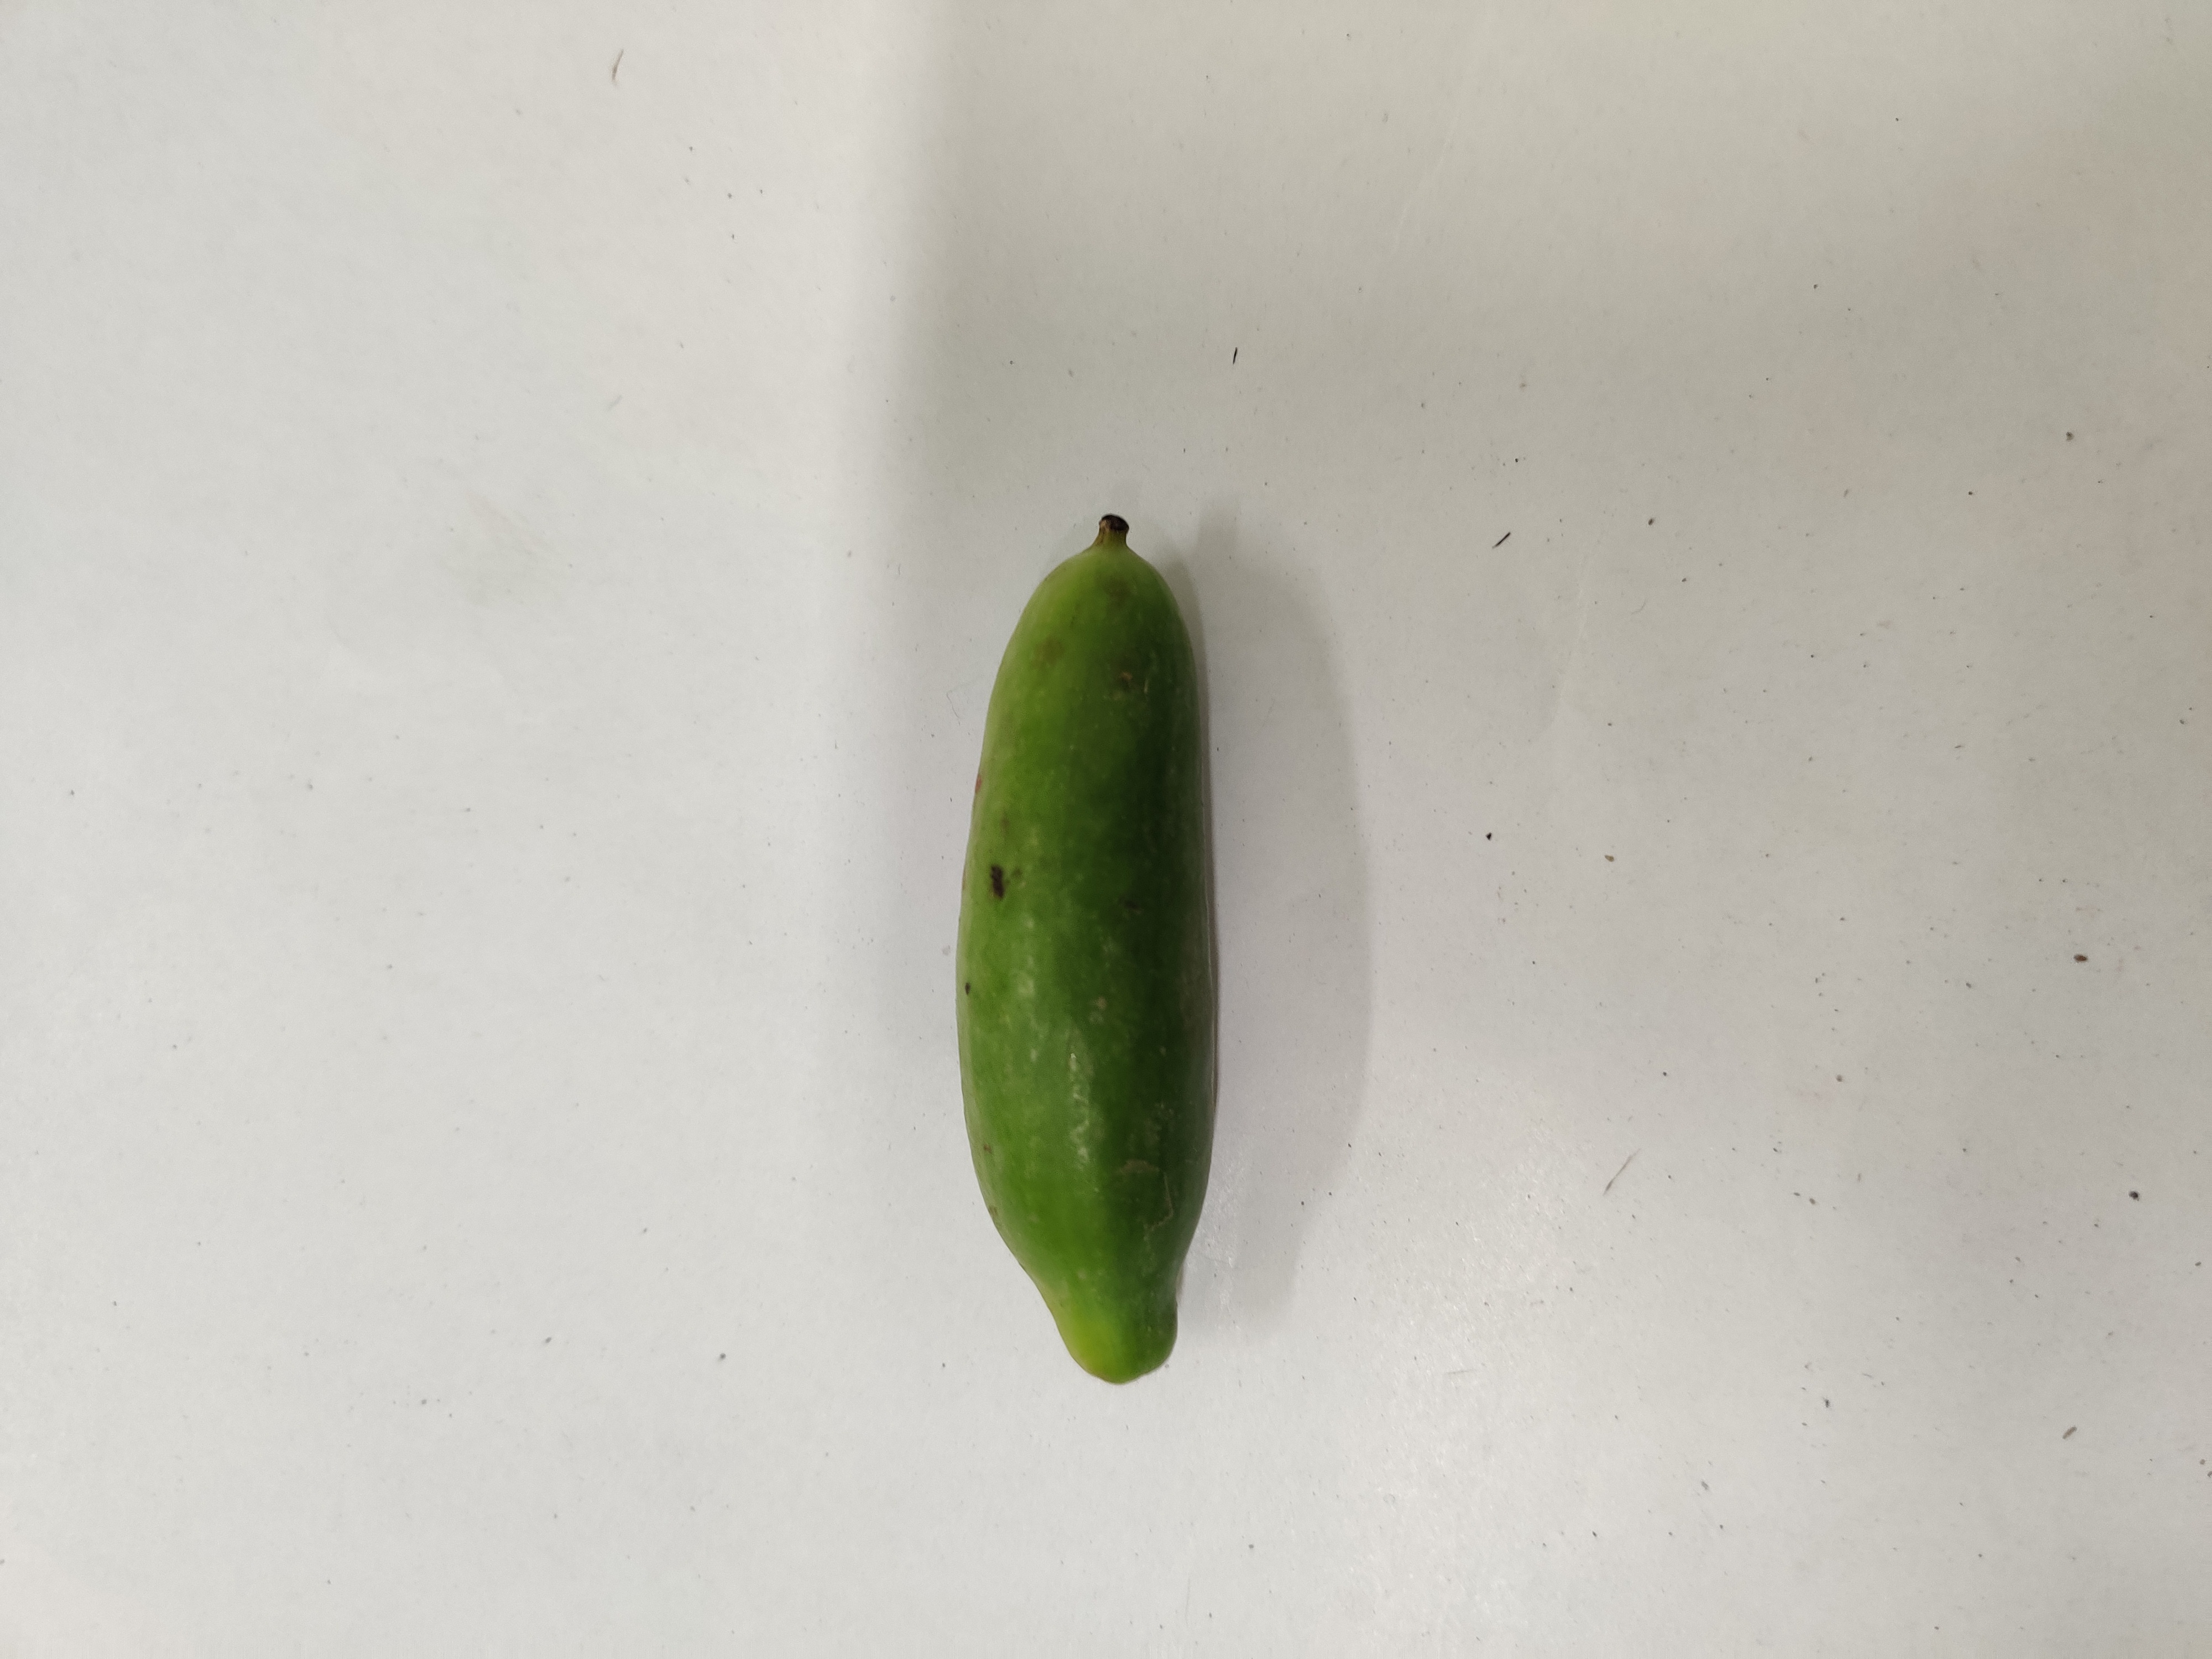
Crop: Ivy Gourd
Condition: Fresh